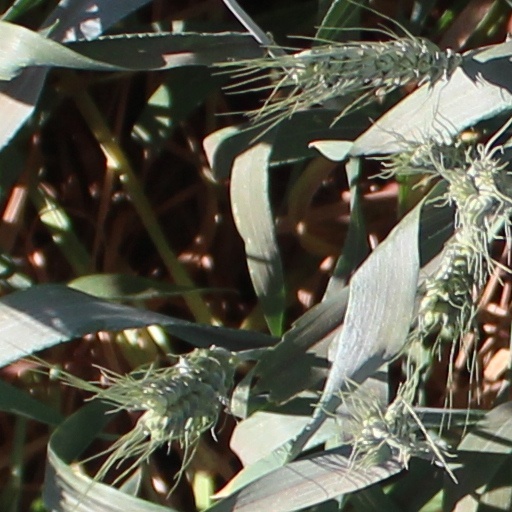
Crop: wheat